Sir Henry Bedingfeld, 1st Baronet

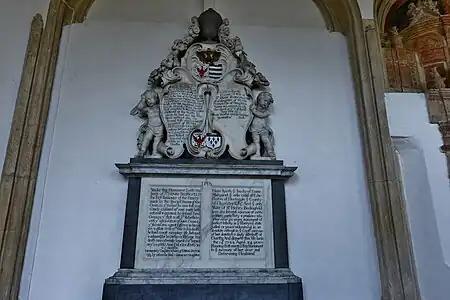
The Church of St. John the Evangelist, Bedingfield Chapel, Oxborough

He was the eldest son of Sir Henry Bedingfield of Oxburgh Hall (–1657) by his second marriage to Elizabeth Houghton (1590–1662). The family were Catholics.